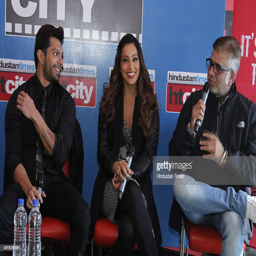
cinematographer and actors during an exclusive interview to promote their upcoming movie alone .